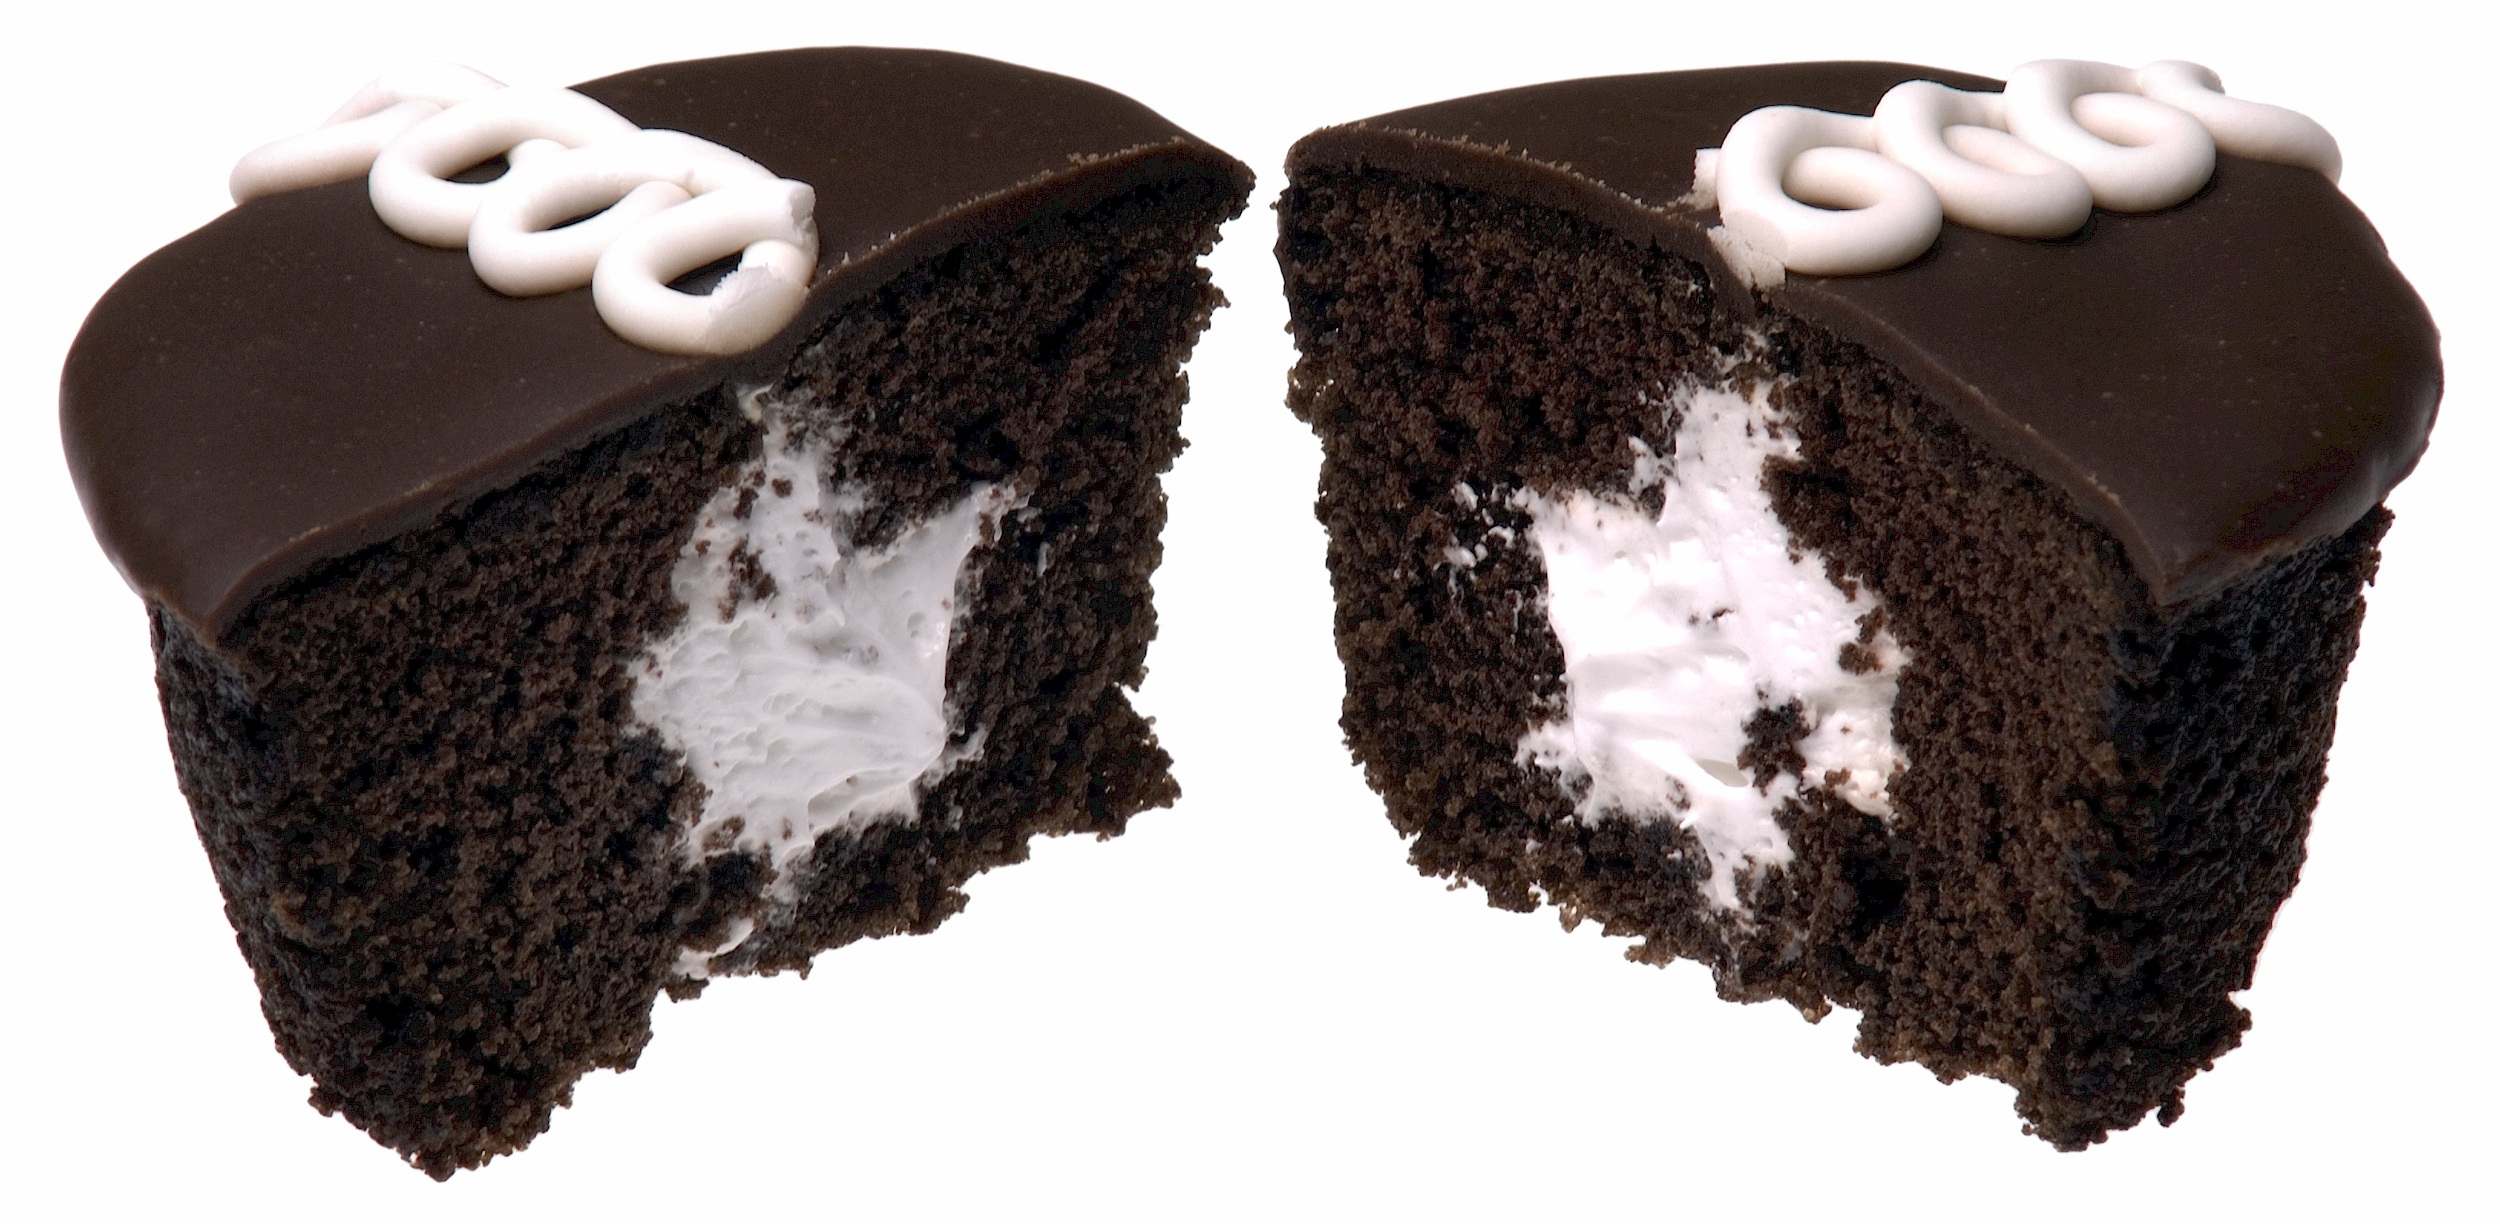
food, chocolate, cupcake, snack, dessert, cream, cake, pastry, swirl, baked, chocolate cake, calories, sugar, icing, iced, filling, baked goods, snack food, chocolate truffle, chocolate brownie